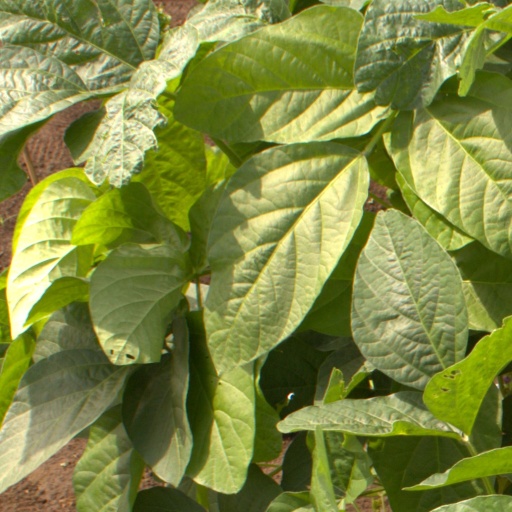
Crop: soybean